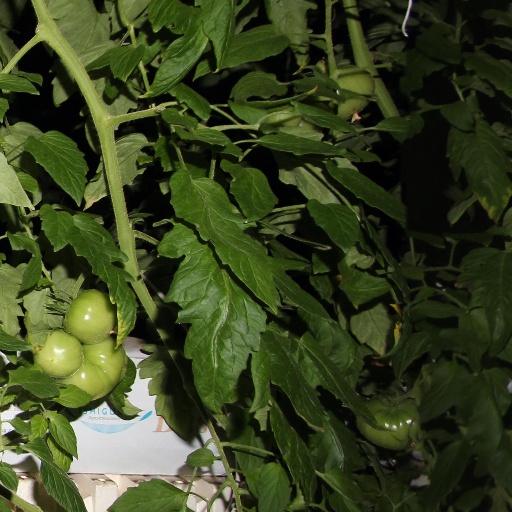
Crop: tomato